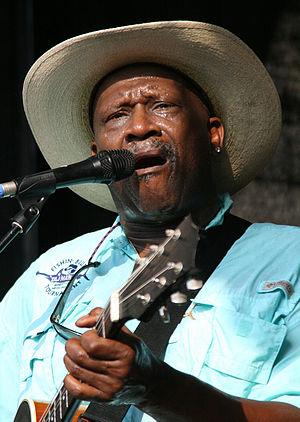
Henry Fredericks, dit Taj Mahal, est un musicien de blues américain né le 17 mai 1942 à New York, dans le quartier de Harlem. Il est le frère de la chanteuse Carole Fredericks et le père de la chanteuse Deva Mahal.
Le Crossroads Guitar Festival est un festival de musique créé en 1999 par Eric Clapton, à forte influence rock. Ce dernier choisit les musiciens qui se produisent sur scène ; Clapton déclare qu'ils font partie des meilleurs et qu'ils ont gagné son respect.